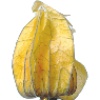
Label: Physalis with Husk 1